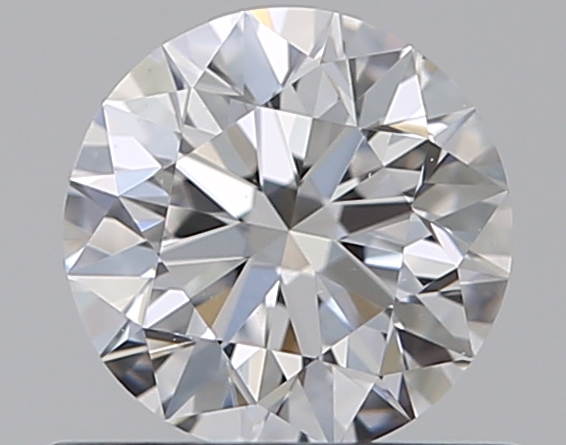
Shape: round
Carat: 0.5
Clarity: VS2
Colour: D
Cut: EX
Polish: EX
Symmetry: EX
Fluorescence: N
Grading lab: GIA
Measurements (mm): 5.04 x 5.08 x 3.17